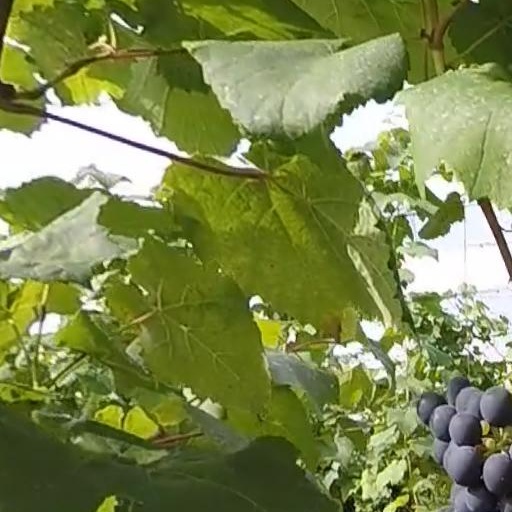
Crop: grape